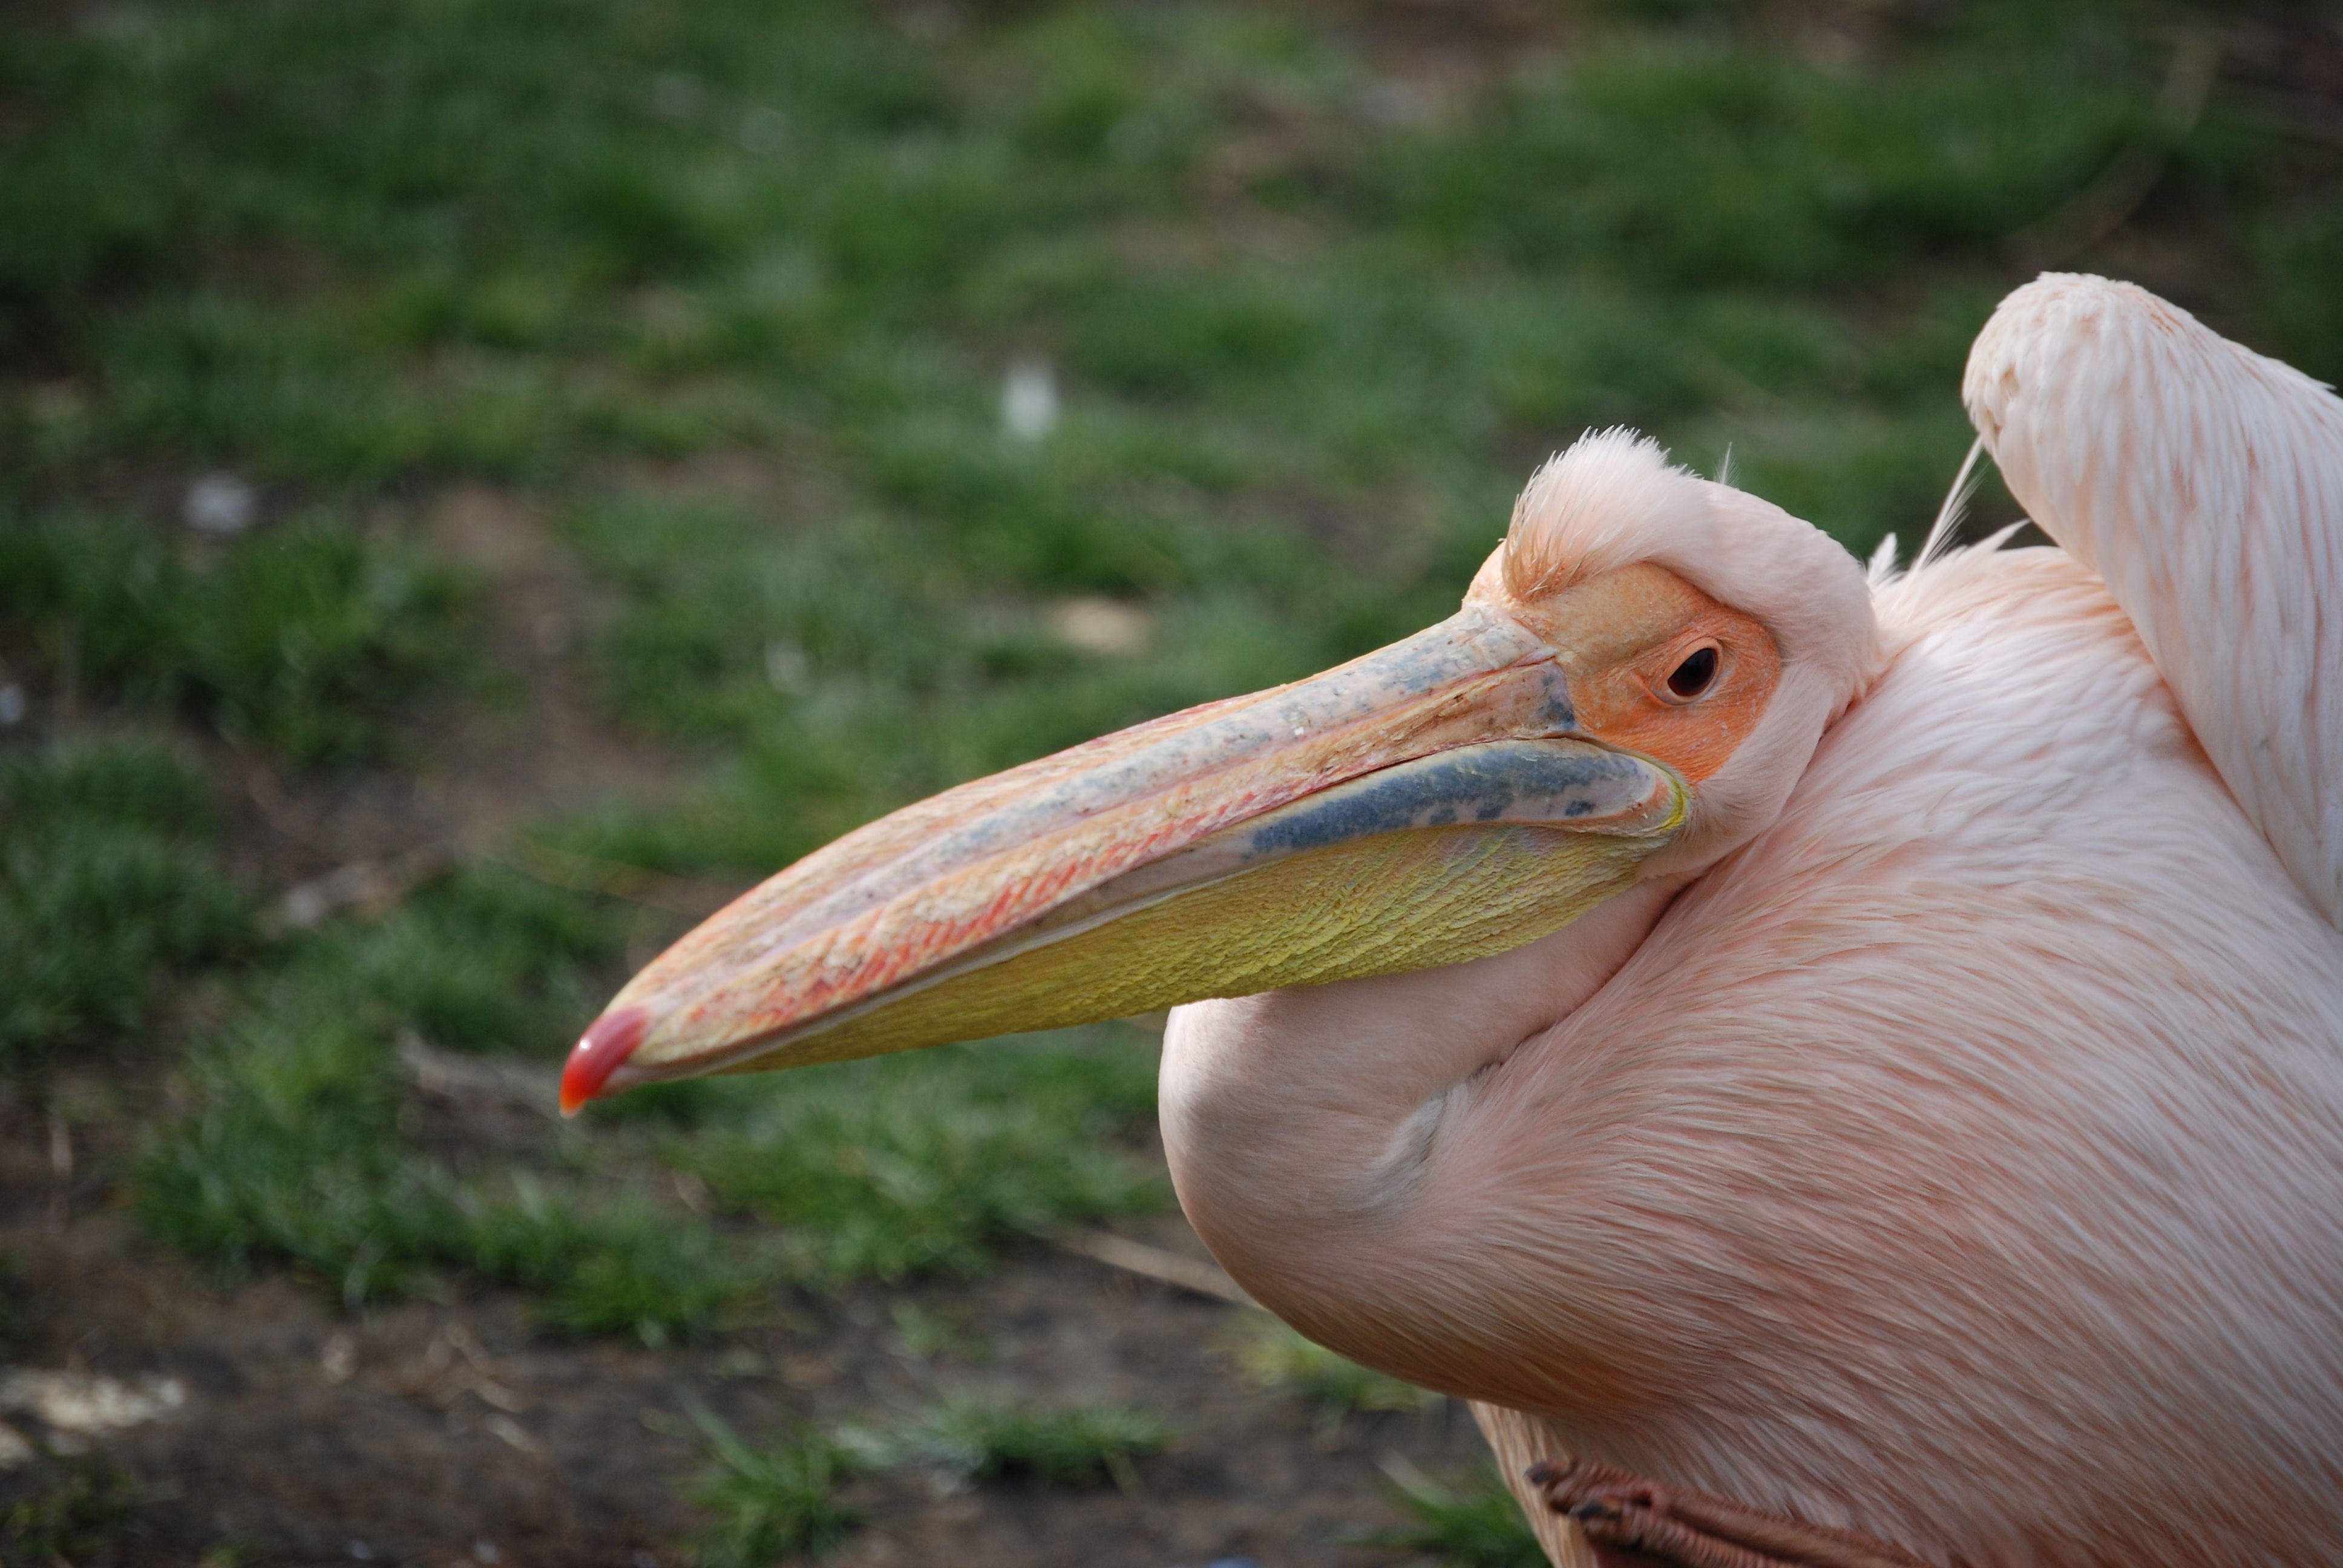
bird, pelican, seabird, wildlife, beak, colorful, fauna, stork, close up, feathers, vertebrate, waterfowl, waterbird, pelecaniformes, pelecanus onocrotalus, ciconiiformes